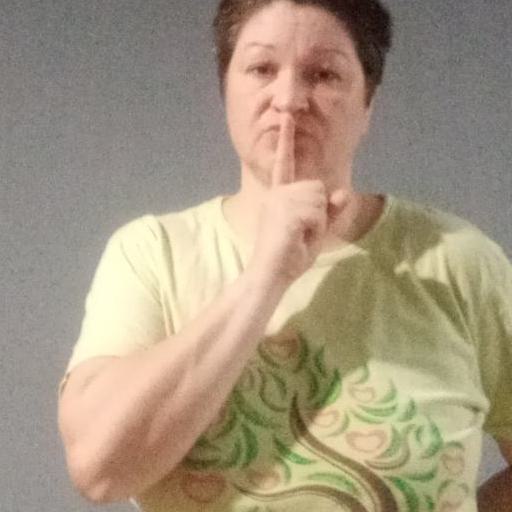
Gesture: mute